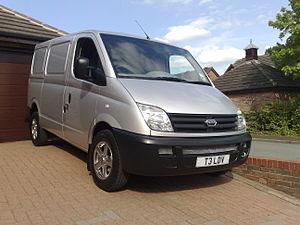
Fabryka Samochodów Ciężarowych ou FSC est un constructeur de camions polonais.